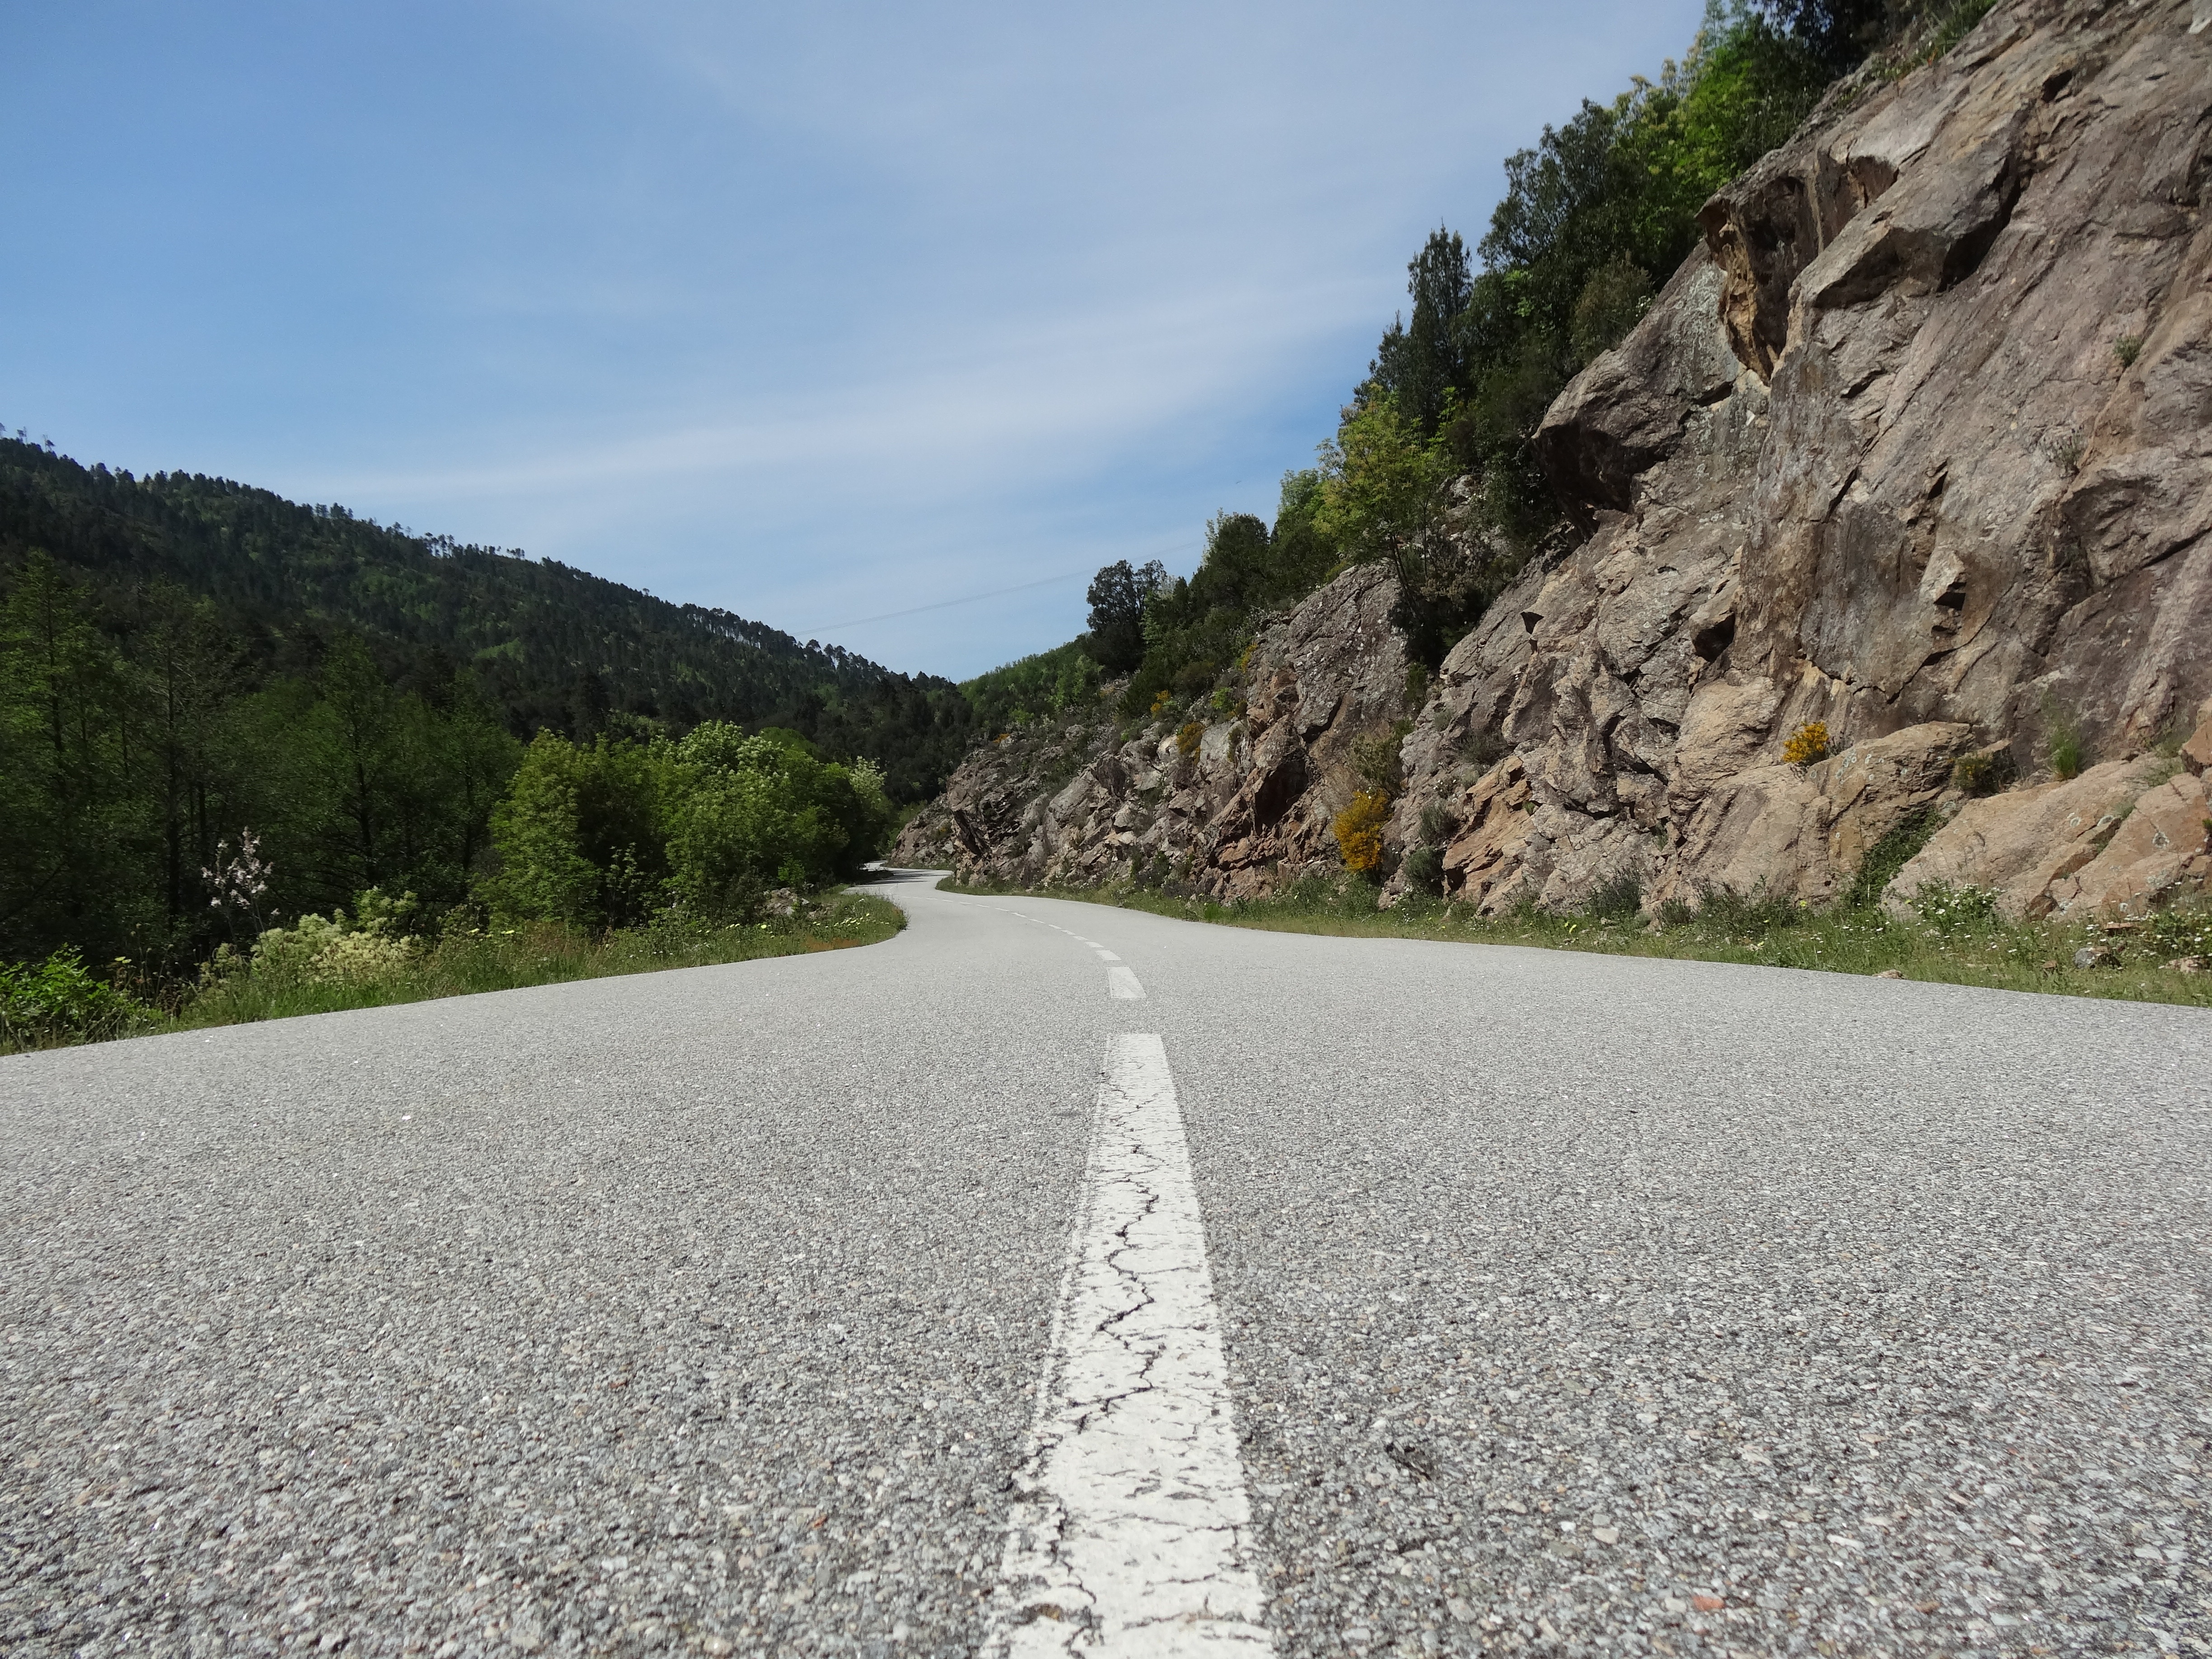
landscape, sea, coast, nature, mountain, road, trail, traffic, lake, river, valley, mountain range, asphalt, pavement, travel, distance, reservoir, terrain, ridge, infrastructure, loneliness, wide, away, landform, balearic islands, mountain pass